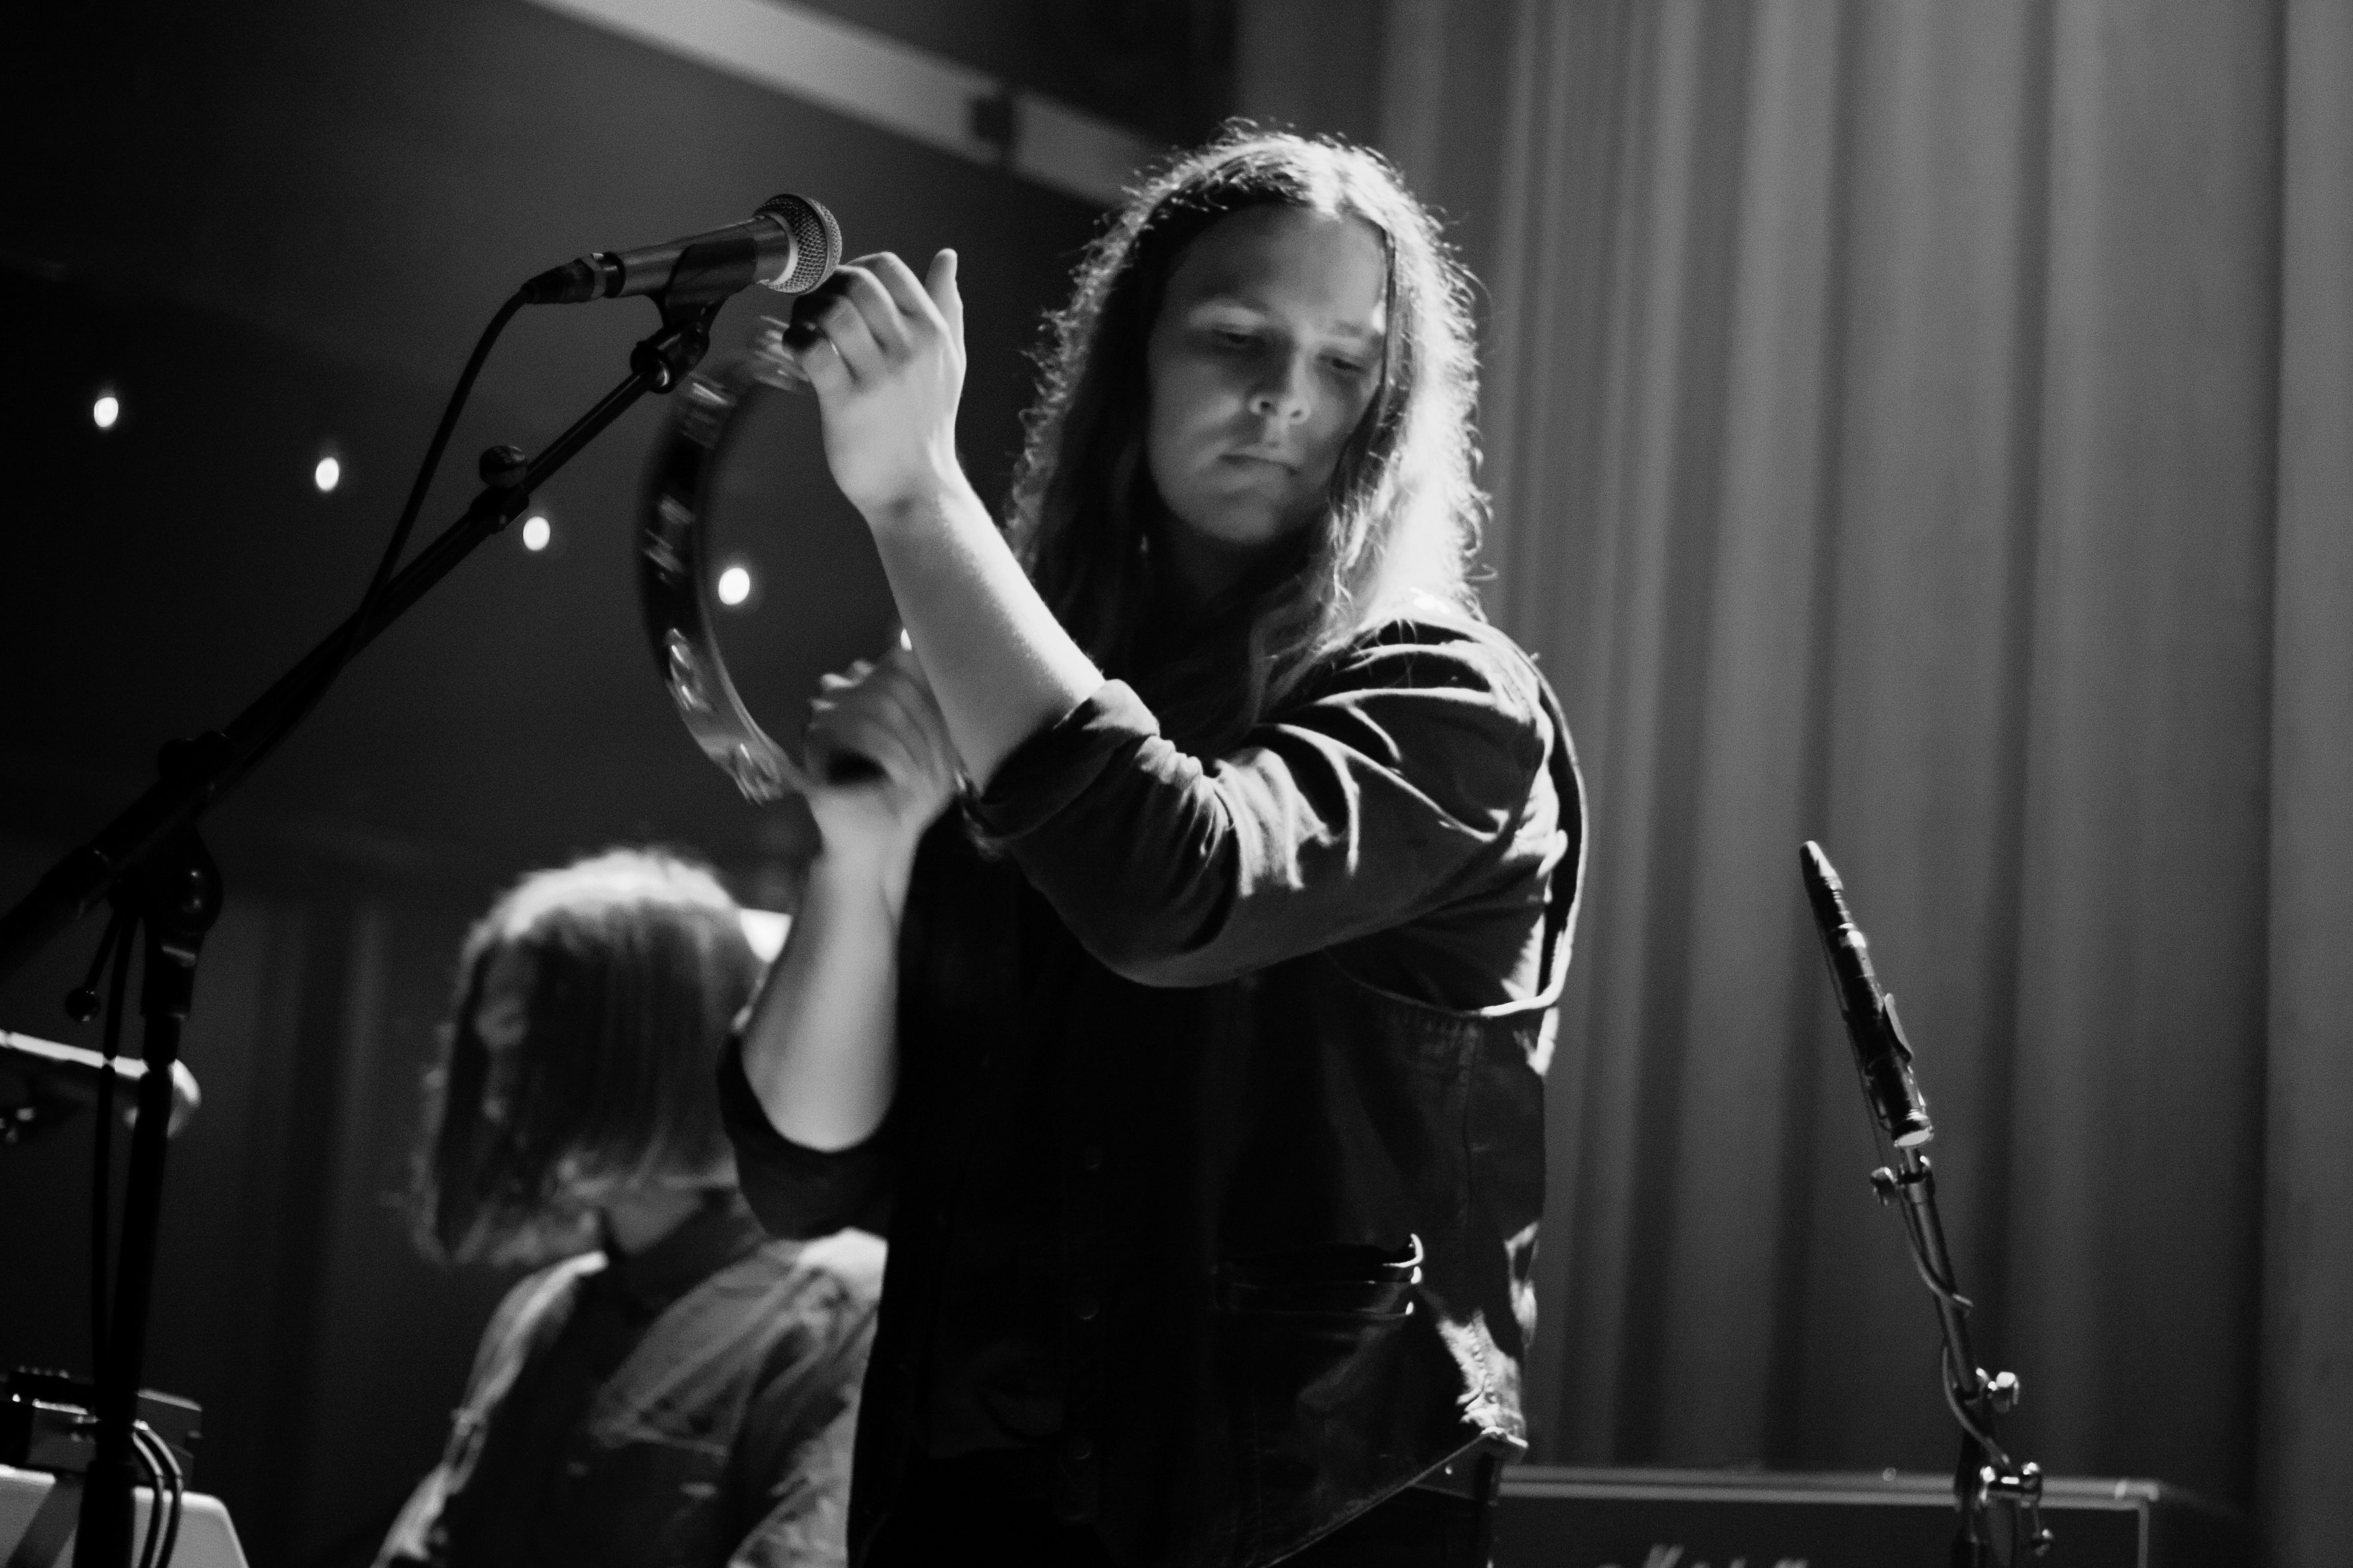
rock, music, black and white, concert, band, live, hall, canon, musician, black, monochrome, south, 2014, holland, nederland, hague, zuid, denhaag, paysbas, markt, supermarkt, grote, wands, nethelands, thewands, stage, performance, bassist, singing, guitarist, drums, drummer, entertainment, performing arts, singer songwriter, monochrome photography, musical ensemble